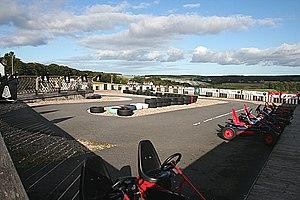
Une course de voitures à pédales est une course de véhicules à 3, 4 ou 5 roues à propulsion humaine.